San Miguel de Allende

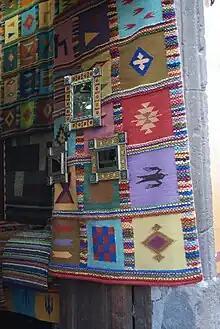
Entrance to a crafts store in the historic center of the town

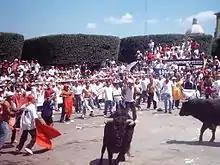
Youths with bulls at the Sanmiguelada

According to biographer John Virtue, "Stirling Dickinson is without doubt the person most responsible for San Miguel de Allende becoming an international art center". Although only an amateur painter himself, Dickinson became co-founder and director of the Escuela Universitaria de Bellas Artes, an art institute that he opened in a former convent only a few months after his arrival.